Snoopy

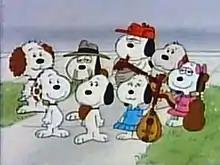

In the comic strip, Snoopy has seven siblings. Five appeared at various times in the strip: four brothers, Spike, Andy, Marbles, and Olaf; and one sister, Belle. The two others were never mentioned by name in the comic strip, but the whole family appeared in 1991 television special "Snoopy's Reunion", introducing the two unknown siblings, identified in the special as Molly and Rover.